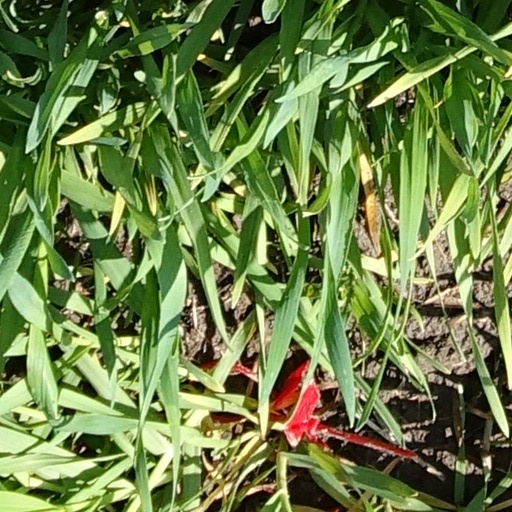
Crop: wheat